Movements for the annexation of Canada to the United States

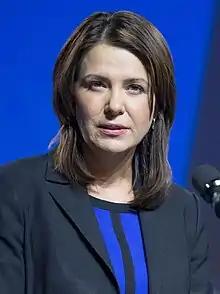

In the late 1860s, residents of the Colony of British Columbia, which was not yet a Canadian province, responded to the United States' 1867 purchase of Alaska with fear of being surrounded by American territory. Some residents wanted the colony to be the next American purchase. Local opinion was divided, with the three Vancouver Island newspapers supported annexation to the United States, while the three mainland newspapers rejected the idea. Even opponents of the annexation scheme admitted that Great Britain had neglected the region and that grievances were justified. Nonetheless, annexation sentiment largely disappeared within a few months, and prominent leaders moved toward confederation with Canada.